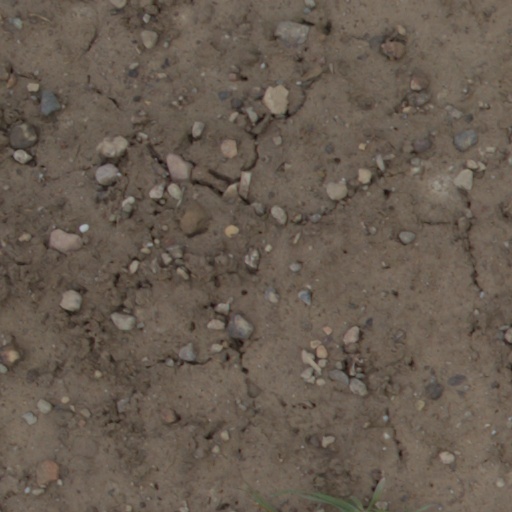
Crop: wheat